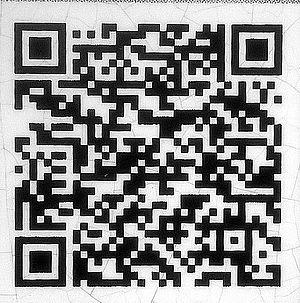
QR code fourni par Mairie de Nice
Le chemin de Nietzsche est un sentier qui relie le village d'Èze au sommet de sa colline à 400 mètres d'altitude environ jusqu'à Èze-sur-Mer sur la Méditerranée, dans les Alpes-Maritimes.